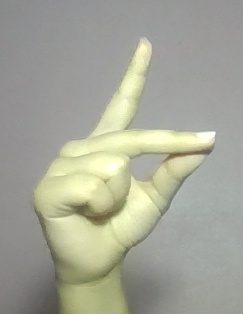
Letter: ta